John A. Wilson (Medal of Honor)

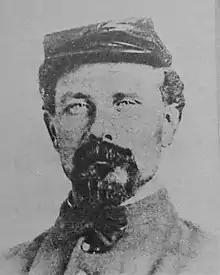
John Alfred Wilson

John Alfred Wilson (July 25, 1833 – March 28, 1904) was a member of the Andrew's Raid and one of the first recipients of the Medal of Honor.